Iredell Meares

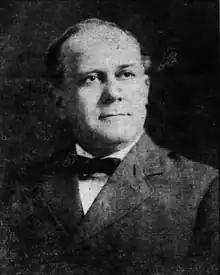

Iredell Meares (December 15, 1856 – September 15, 1931) was an American lawyer, public speaker, and politician in North Carolina. His obituary describes him as one of lower Cape Fear's most colorful characters.